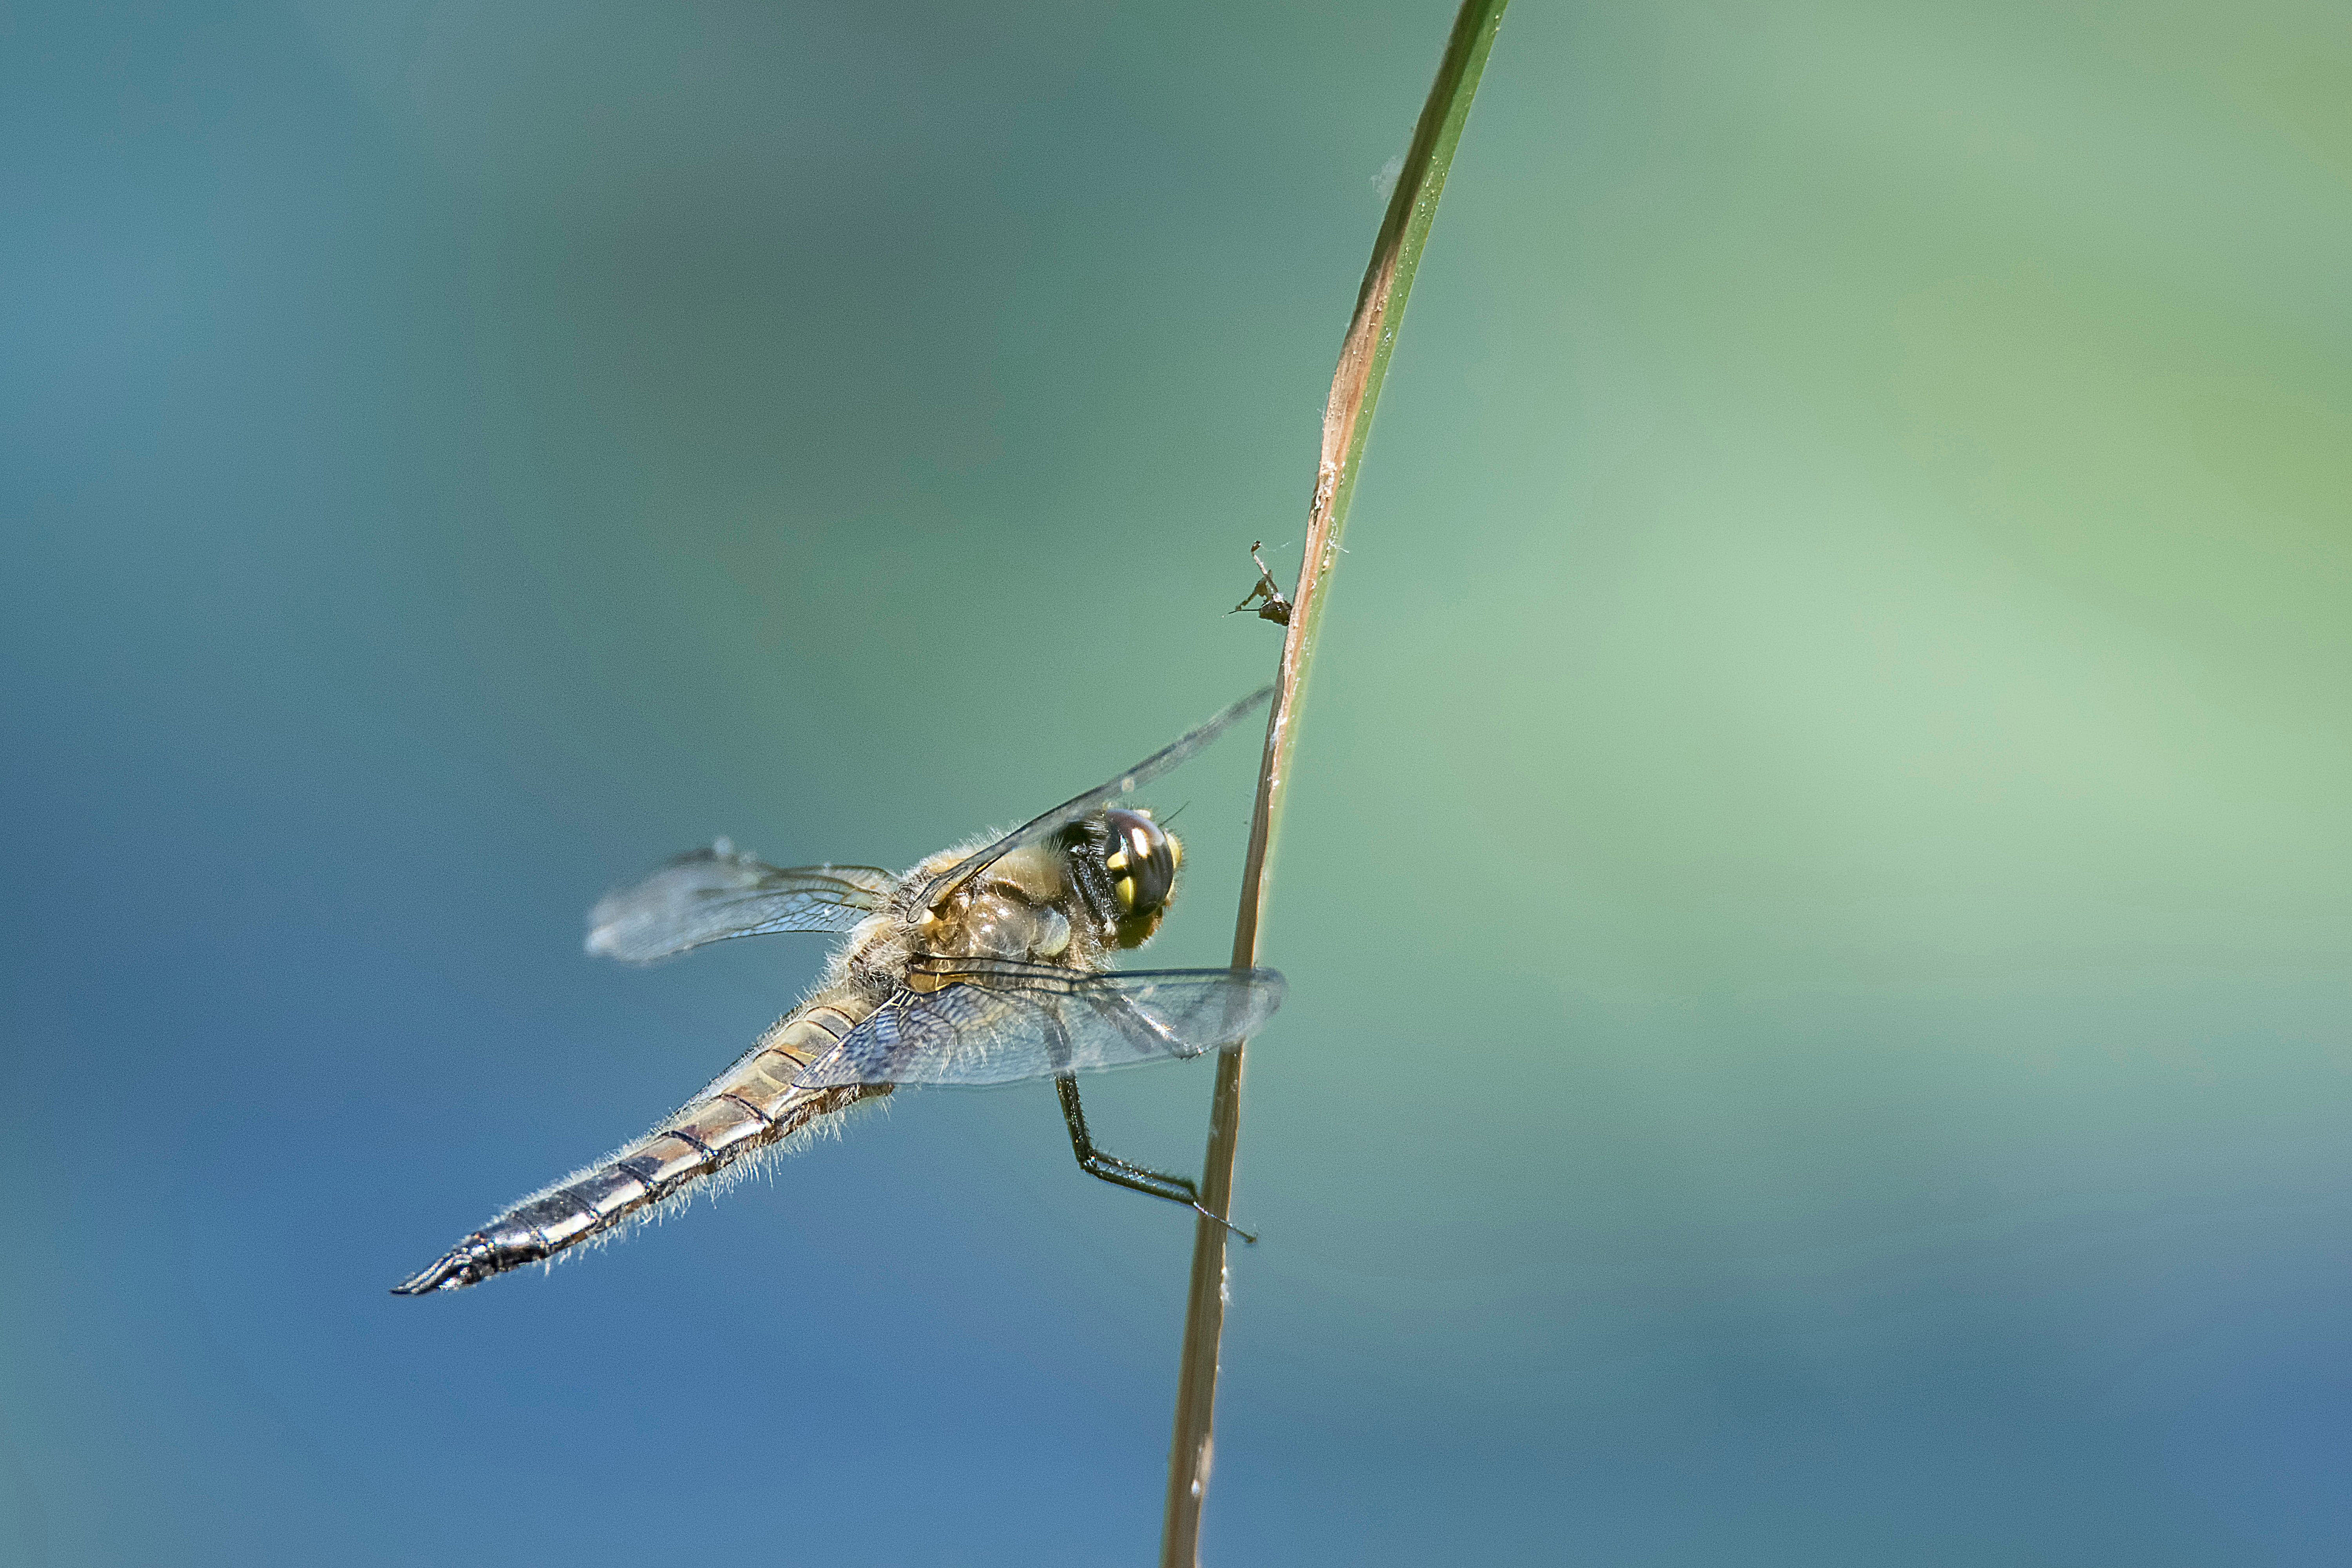
wing, photography, insect, fauna, invertebrate, close up, canada, dragonfly, quebec, damselfly, sherbrooke, libellule, macro photography, arthropod, dragonflies and damseflies